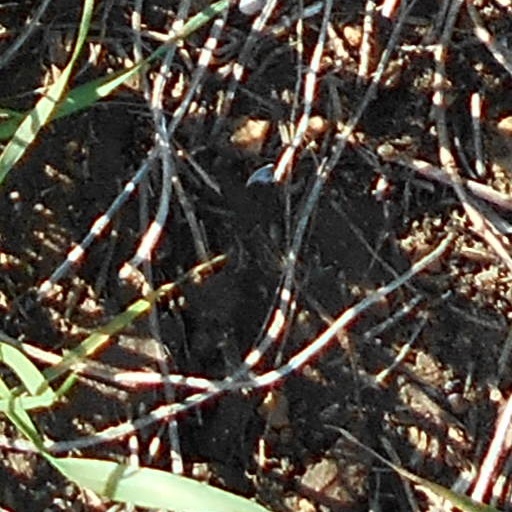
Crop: wheat